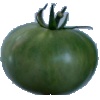
Label: Tomato not Ripened 1